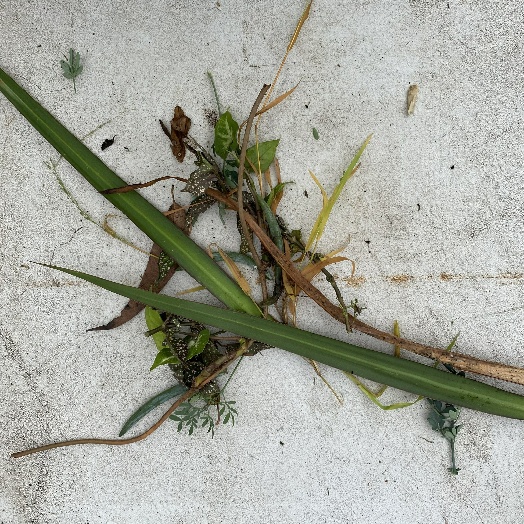
Label: Vegetation